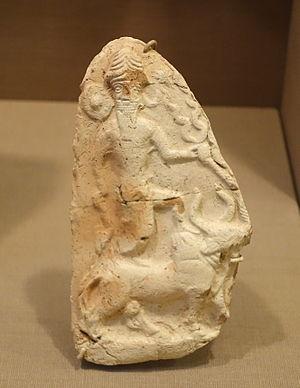
L'histoire de la Mésopotamie débute avec le développement des communautés sédentaires dans le nord de la Mésopotamie au début du Néolithique, et s'achève dans l'Antiquité tardive. Elle est reconstituée grâce à l'analyse des fouilles archéologiques des sites de cette région, et à partir du IVᵉ millénaire av. J.‑C. par des textes écrits essentiellement sur des tablettes d'argile, la Mésopotamie étant l'une des premières civilisations à inventer l'écriture, avec l’Égypte antique.